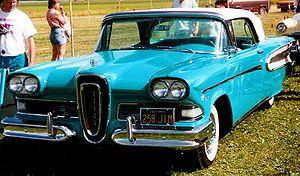
Edsel est une marque de la Ford Motor Company nommée en mémoire du fils d'Henry Ford, Edsel Ford, désignant des modèles des années 1958, 1959 et 1960.